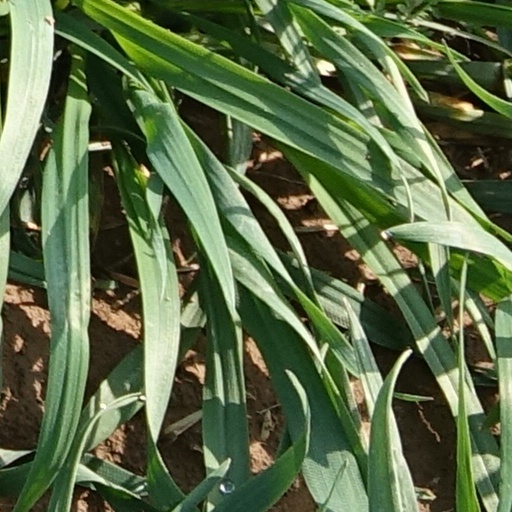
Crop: wheat